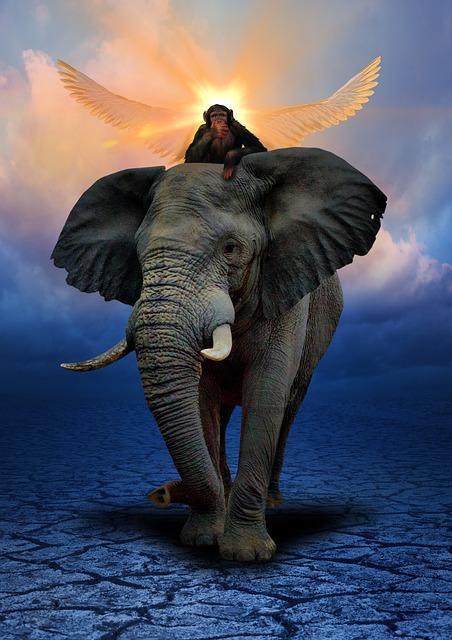
elephant